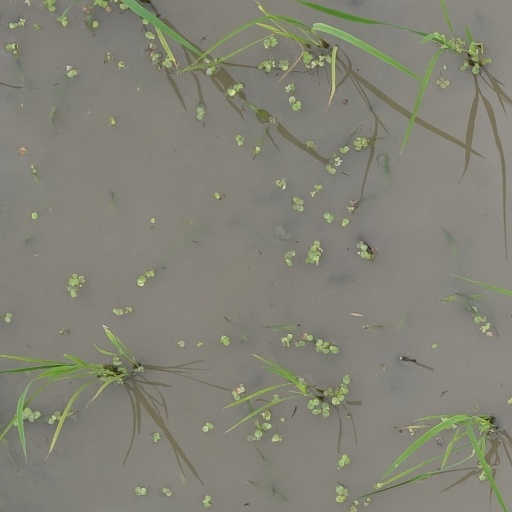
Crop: rice